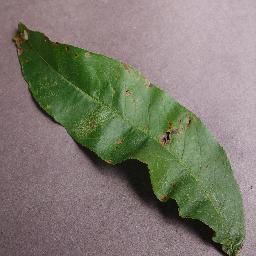
Label: Peach___Bacterial_spot